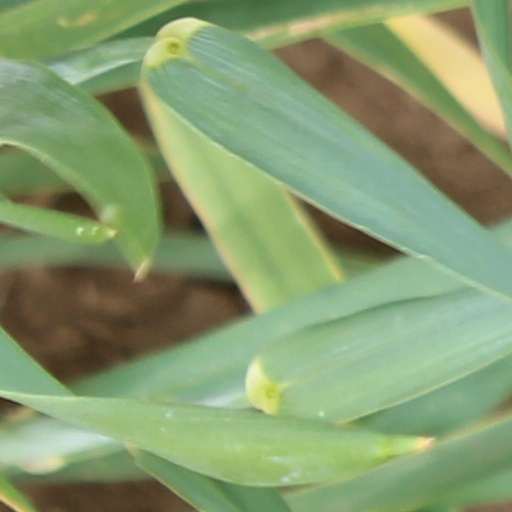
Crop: wheat